Ricco the Mean Machine

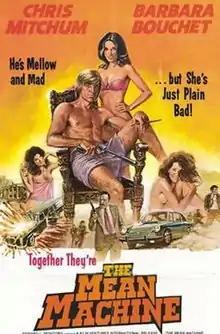
US film poster

Ricco the Mean Machine (also known as Heavy Dues, The Cauldron of Death and The Dirty Mob) is a 1973 Italian-Spanish crime-thriller film directed by Tulio Demicheli and starring Christopher Mitchum and Barbara Bouchet. It acquired a cult following because of its violent and gory scenes, including a graphic castration. The US title was actually a misspelling of the main character's name Rico.